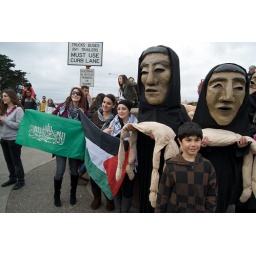
women in black at gaza protest at golden gate bridge